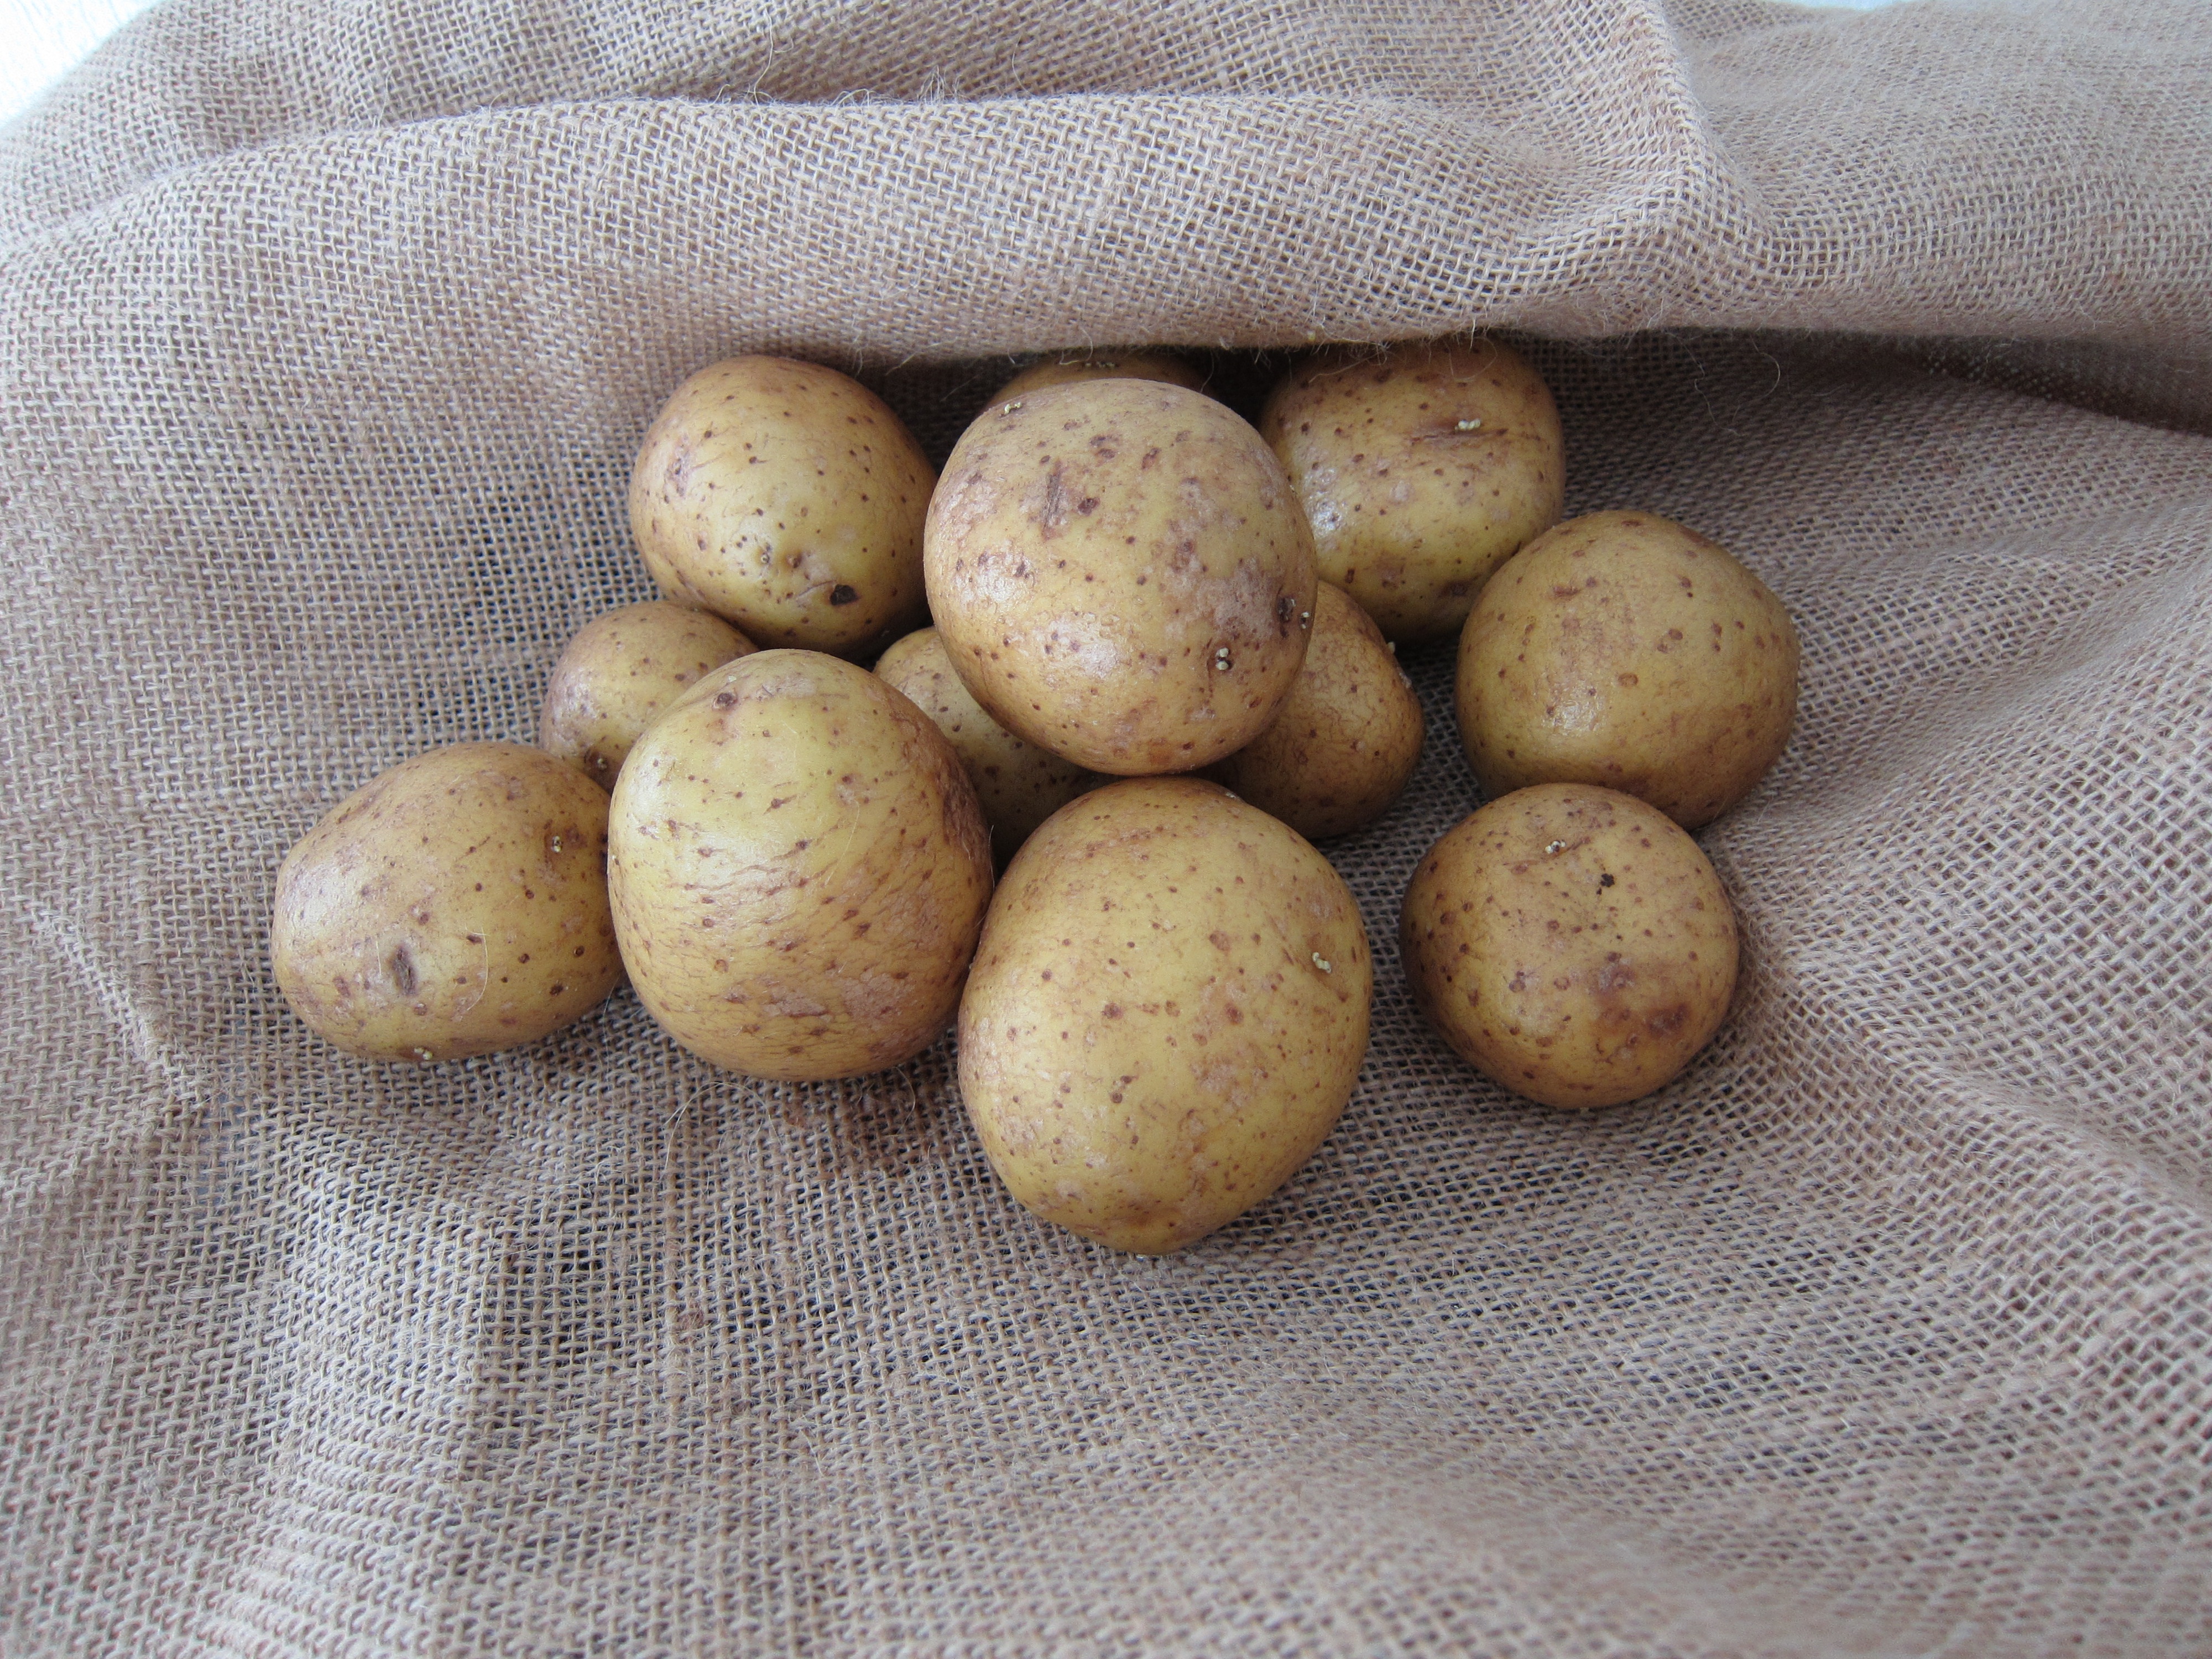
plant, food, produce, vegetable, autumn, potato, burlap, potatoes, vegetable garden, flowering plant, self catering, root vegetable, land plant, potato and tomato genus